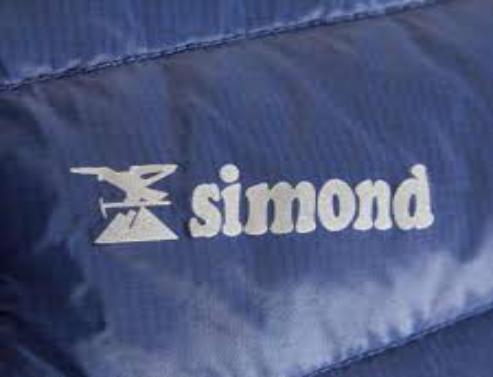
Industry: Clothes